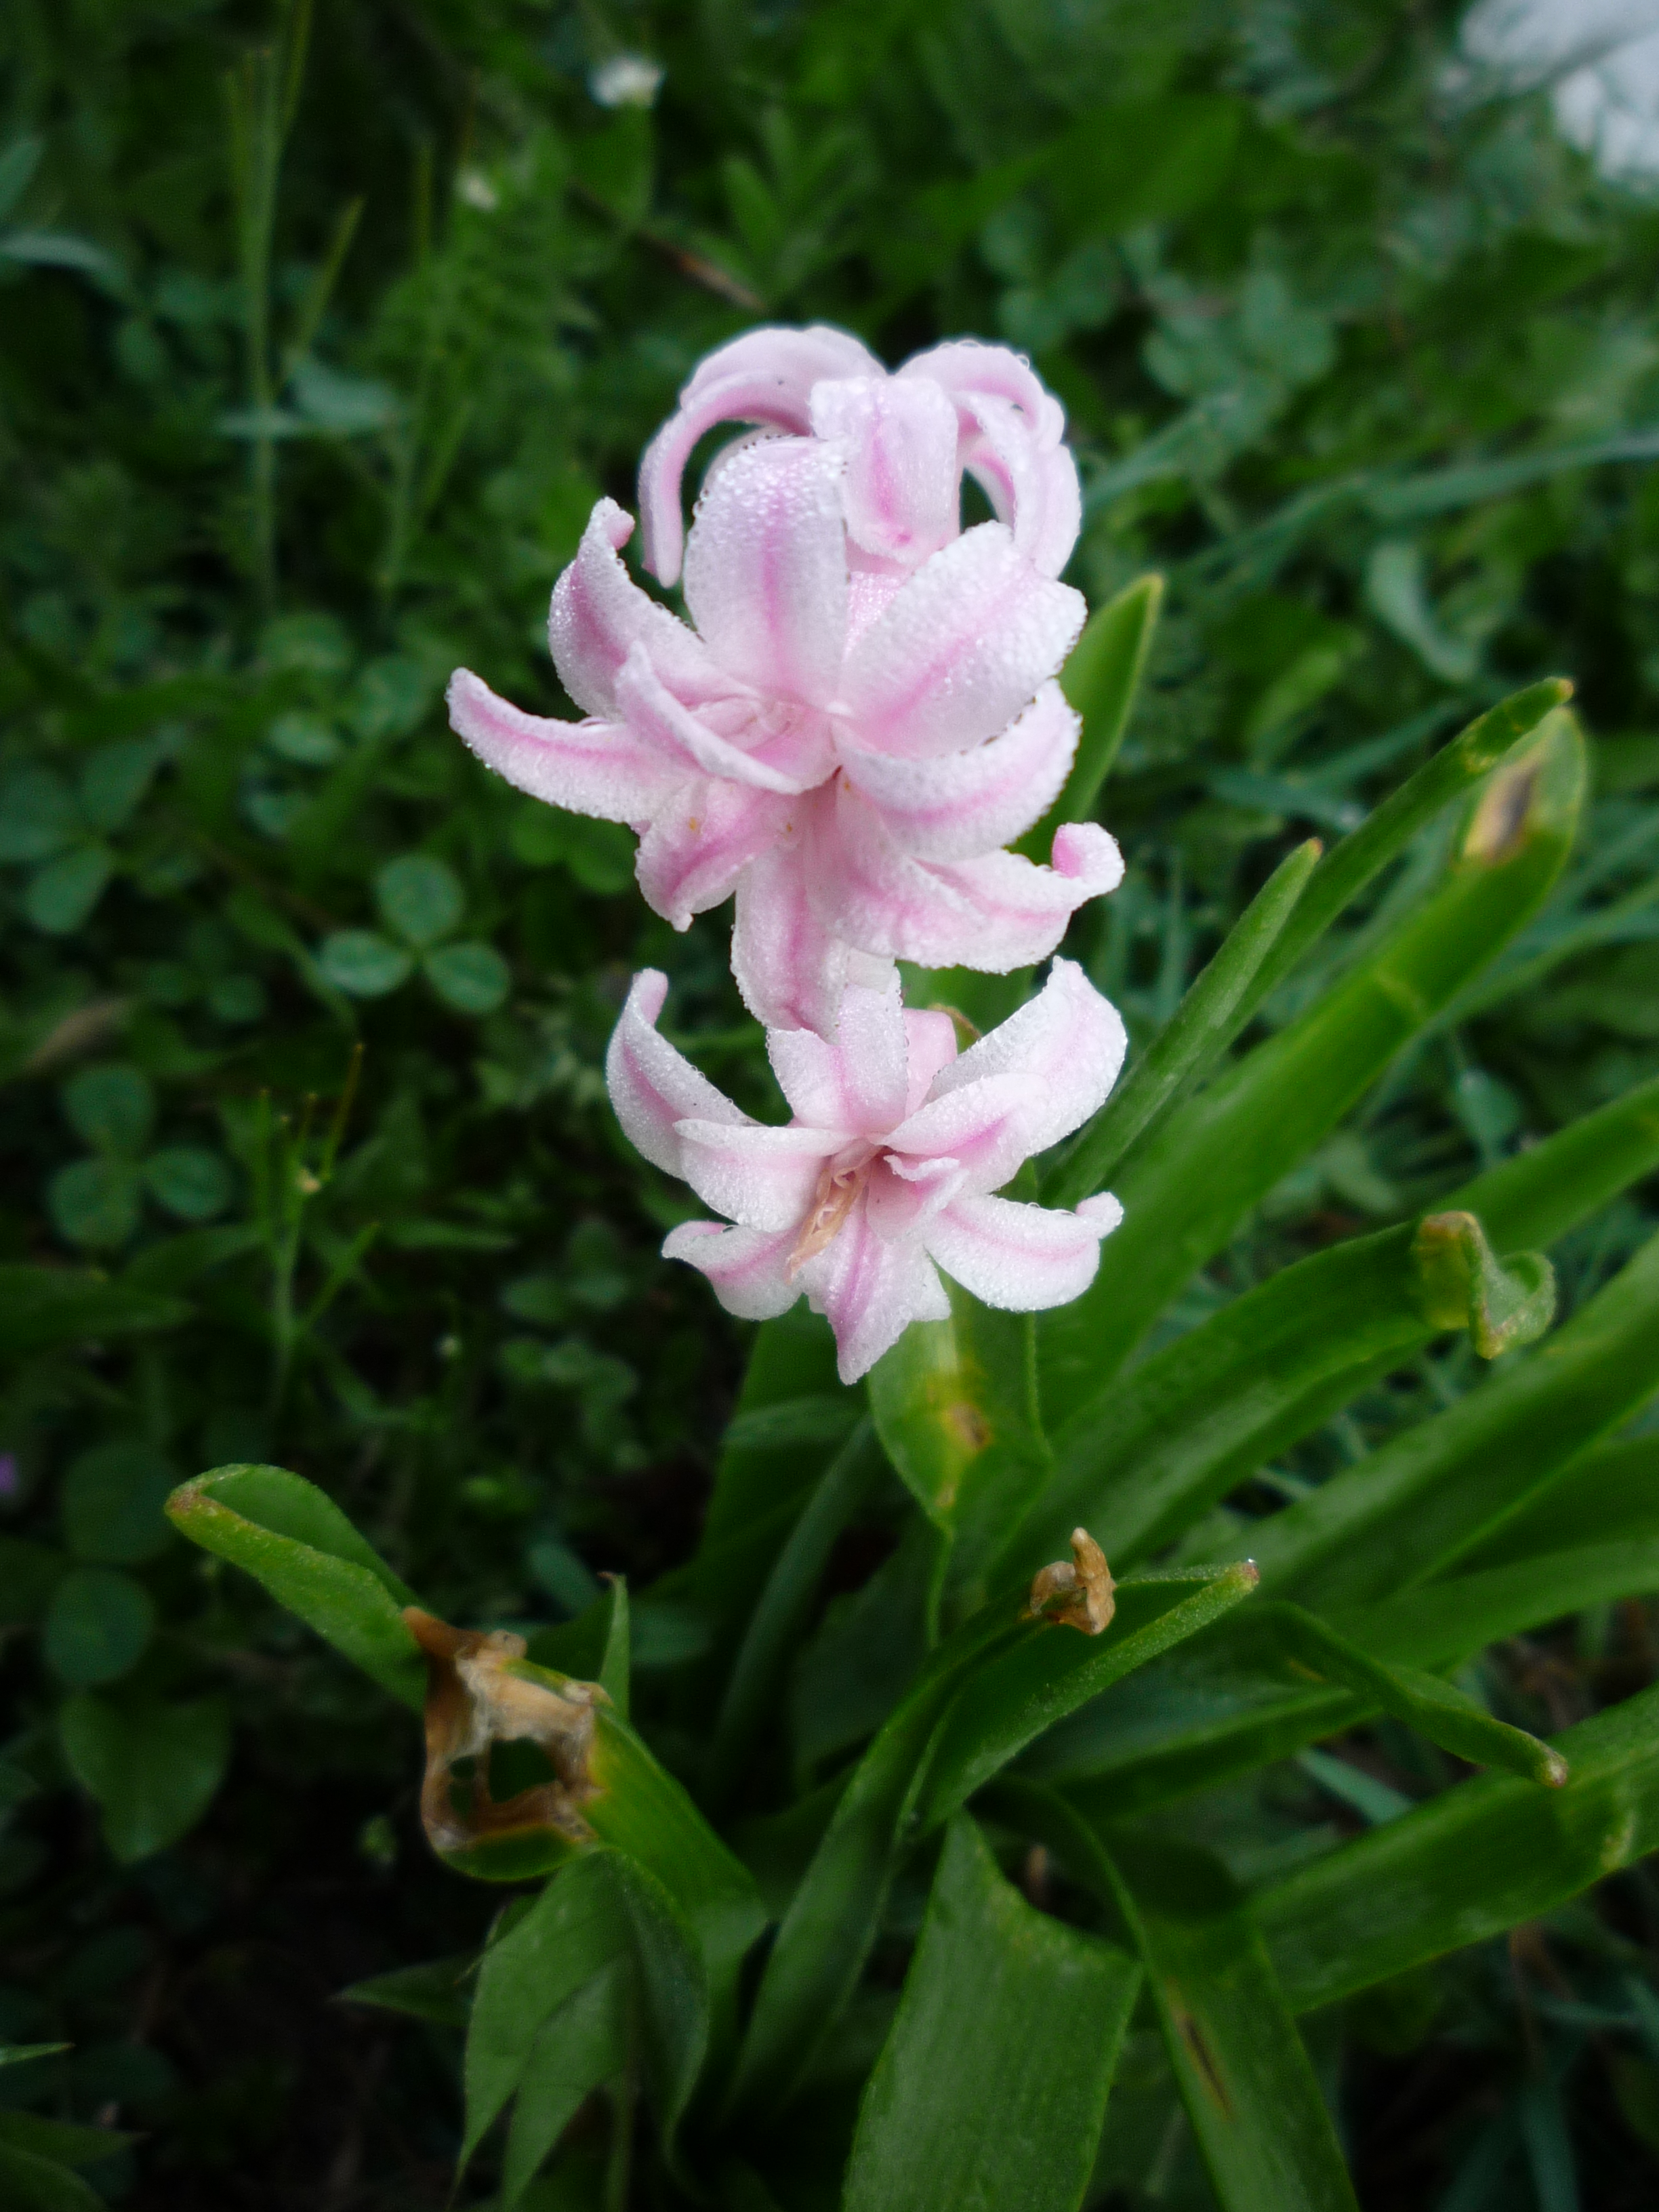
flower, plant, petal, terrestrial plant, groundcover, flowering plant, shrub, herbaceous plant, subshrub, Pedicel, grass, wildflower, annual plant, plant stem, pink family, lily family, daphne, herb, amaryllis family